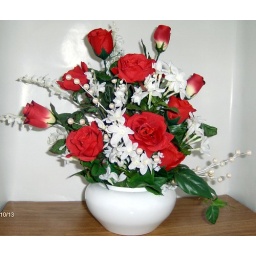
Red roses with white accents in white floral container.